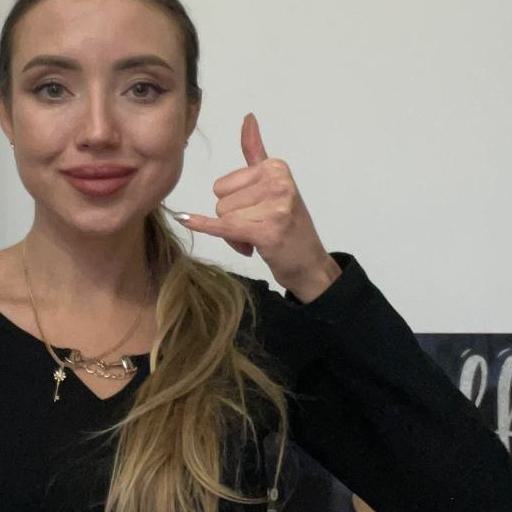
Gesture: call